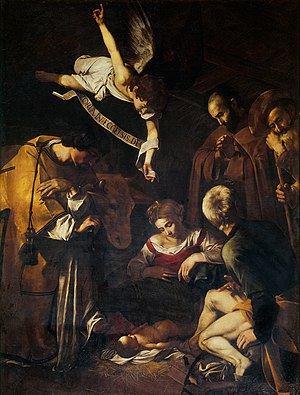
Michelangelo Merisi da Caravaggio / Flugten fra Rom
Jesu fødsel, Skt Franciskus og Skt Laurentius. Maleri stjålet i 1969.[5]
Michelangelo Merisi, som senere tog navn efter landsbyen Caravaggio nær Bergamo, var en italiensk maler. Han revolutionerede malerkunsten omkring år 1600, og står som en central figur i den italienske barok. Malerierne fremstår i en dramatisk stil med figurer i skarpt lys på en mørk baggrund, kaldet clairobscur på fransk og chiaroscuro på italiensk.